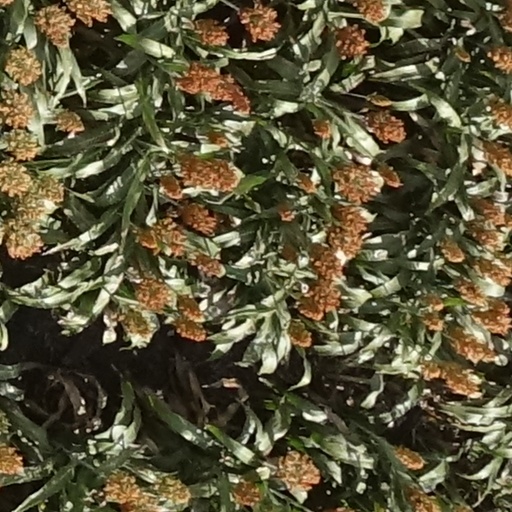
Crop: sorghum